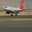
Label: airplane